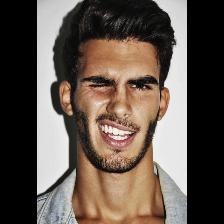
Label: Human